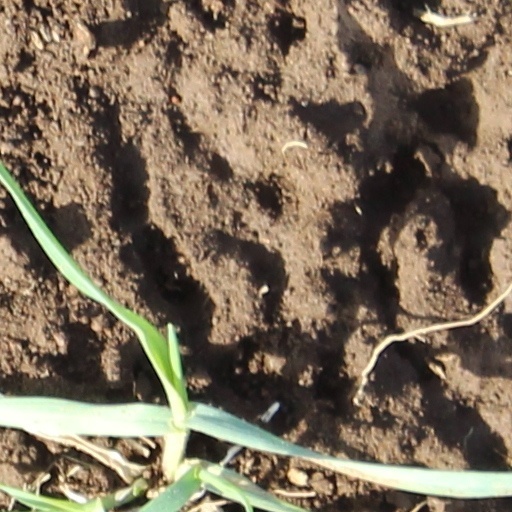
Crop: wheat